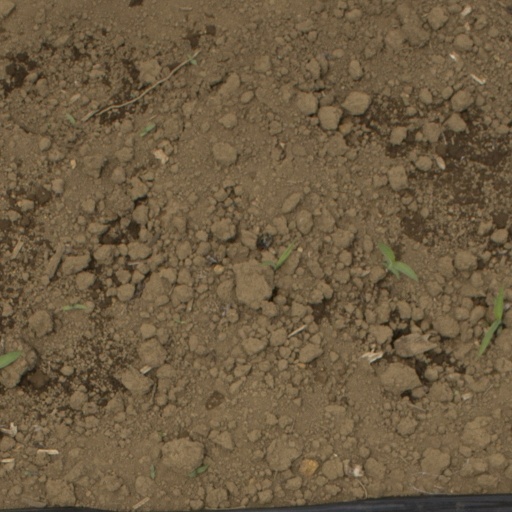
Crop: Jerusalem artichoke